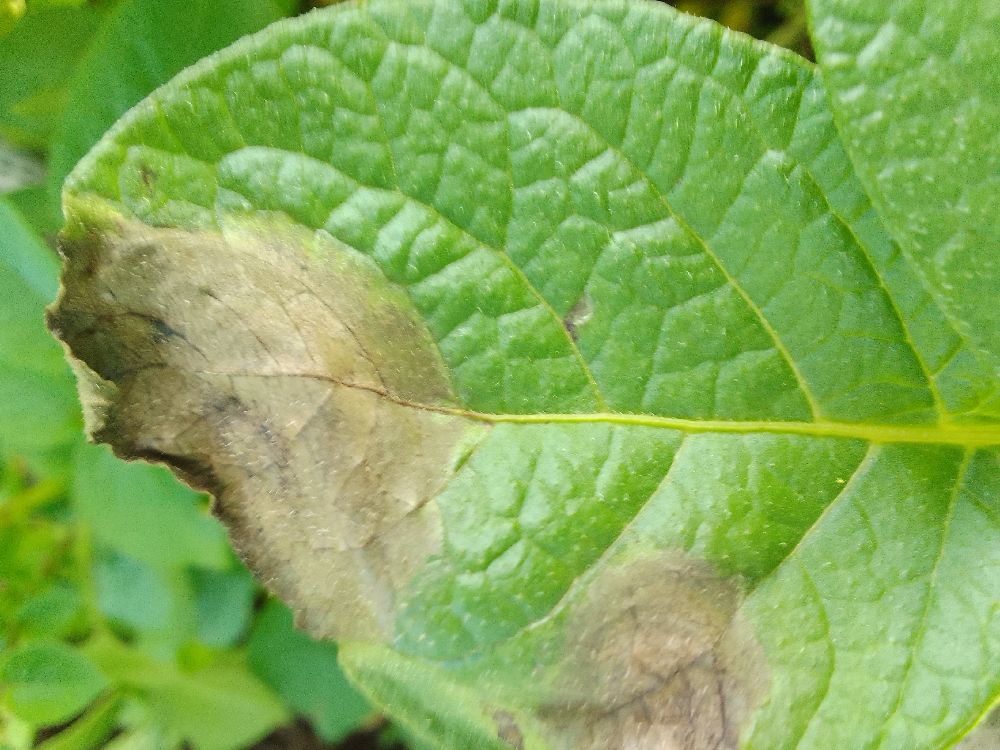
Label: Late blight